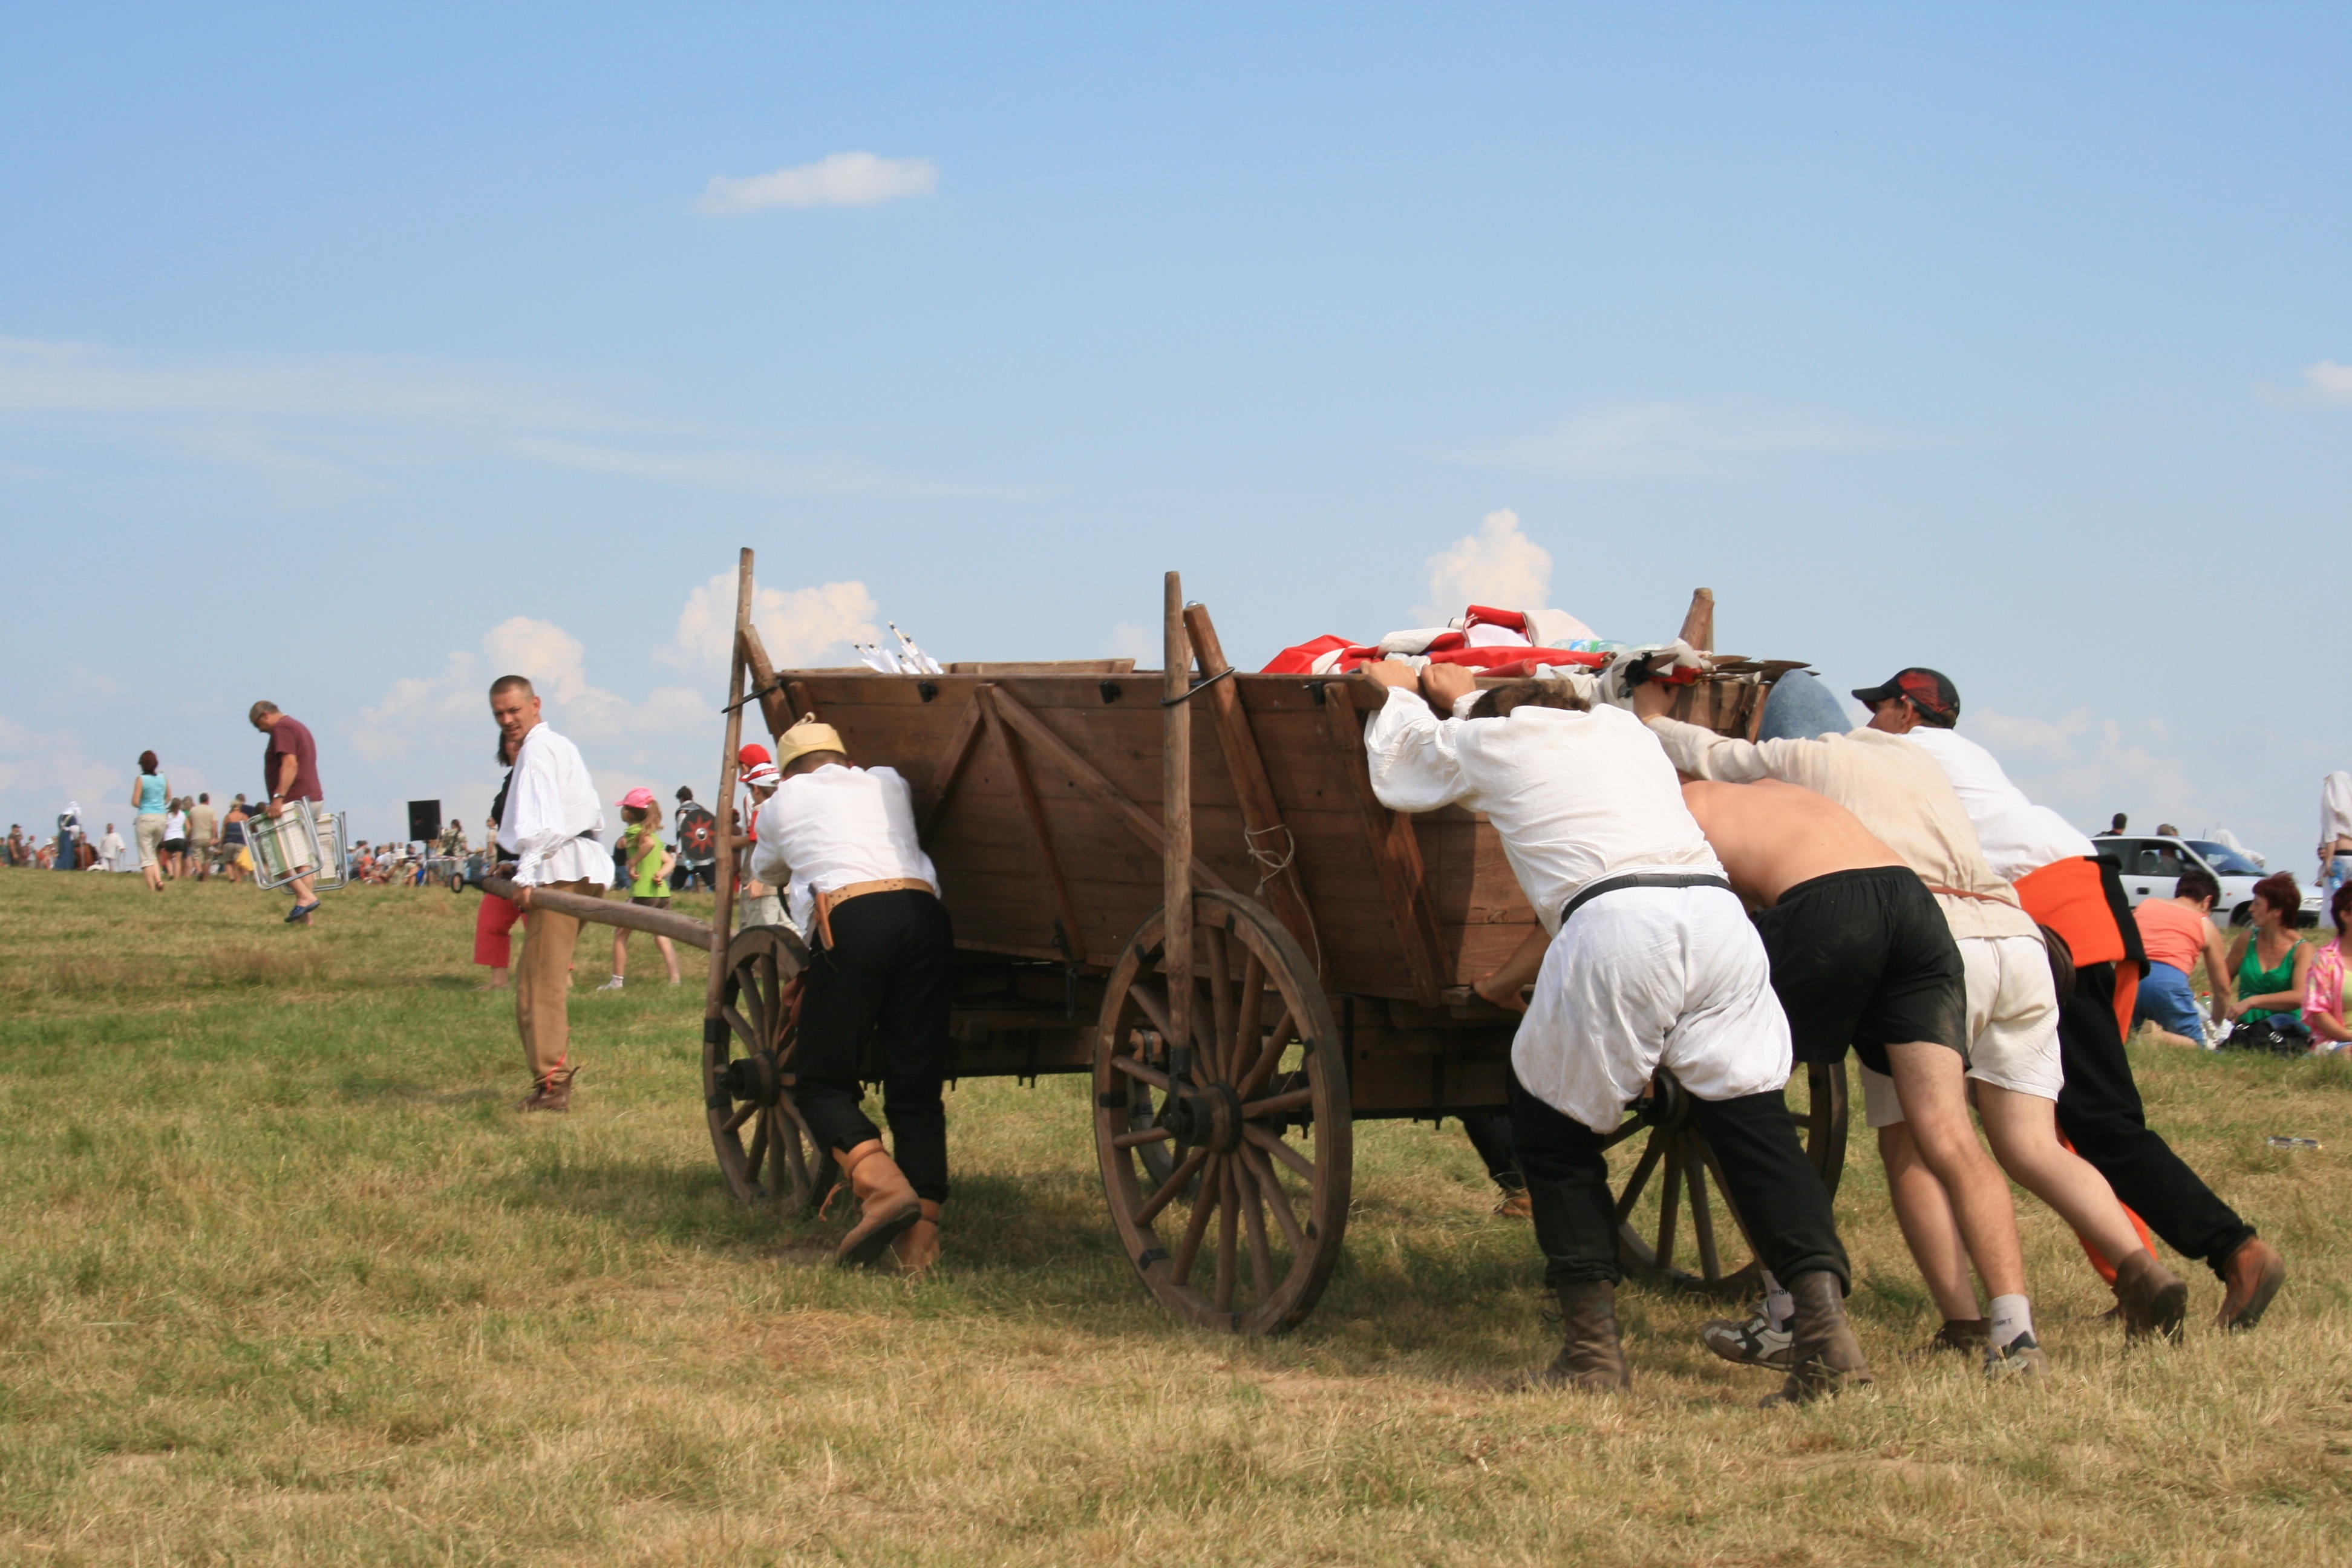
people, car, village, vehicle, pack animal, cattle like mammal